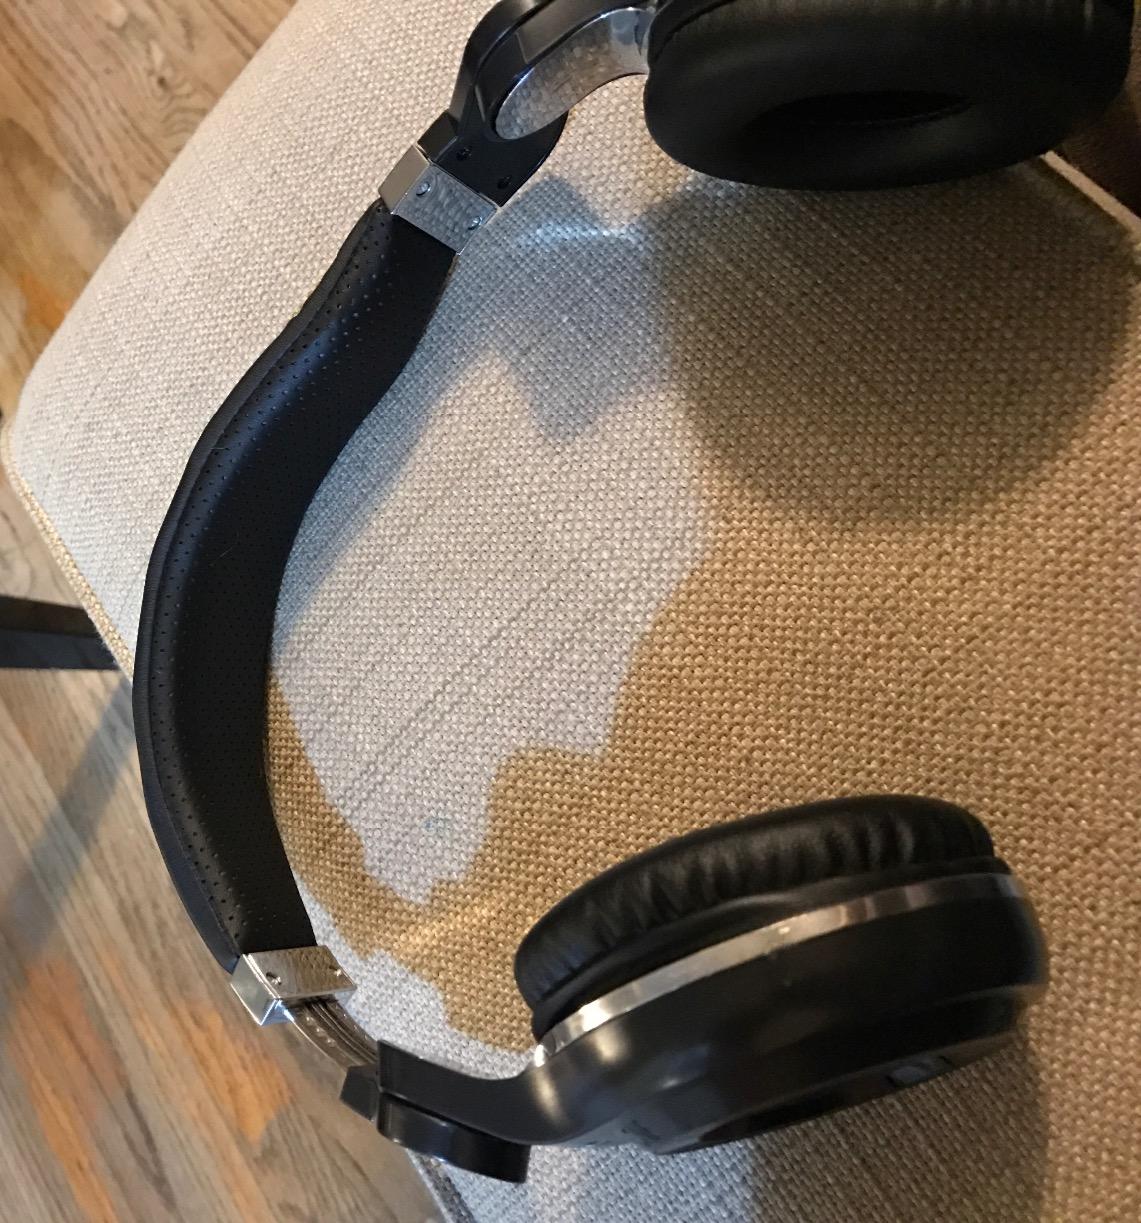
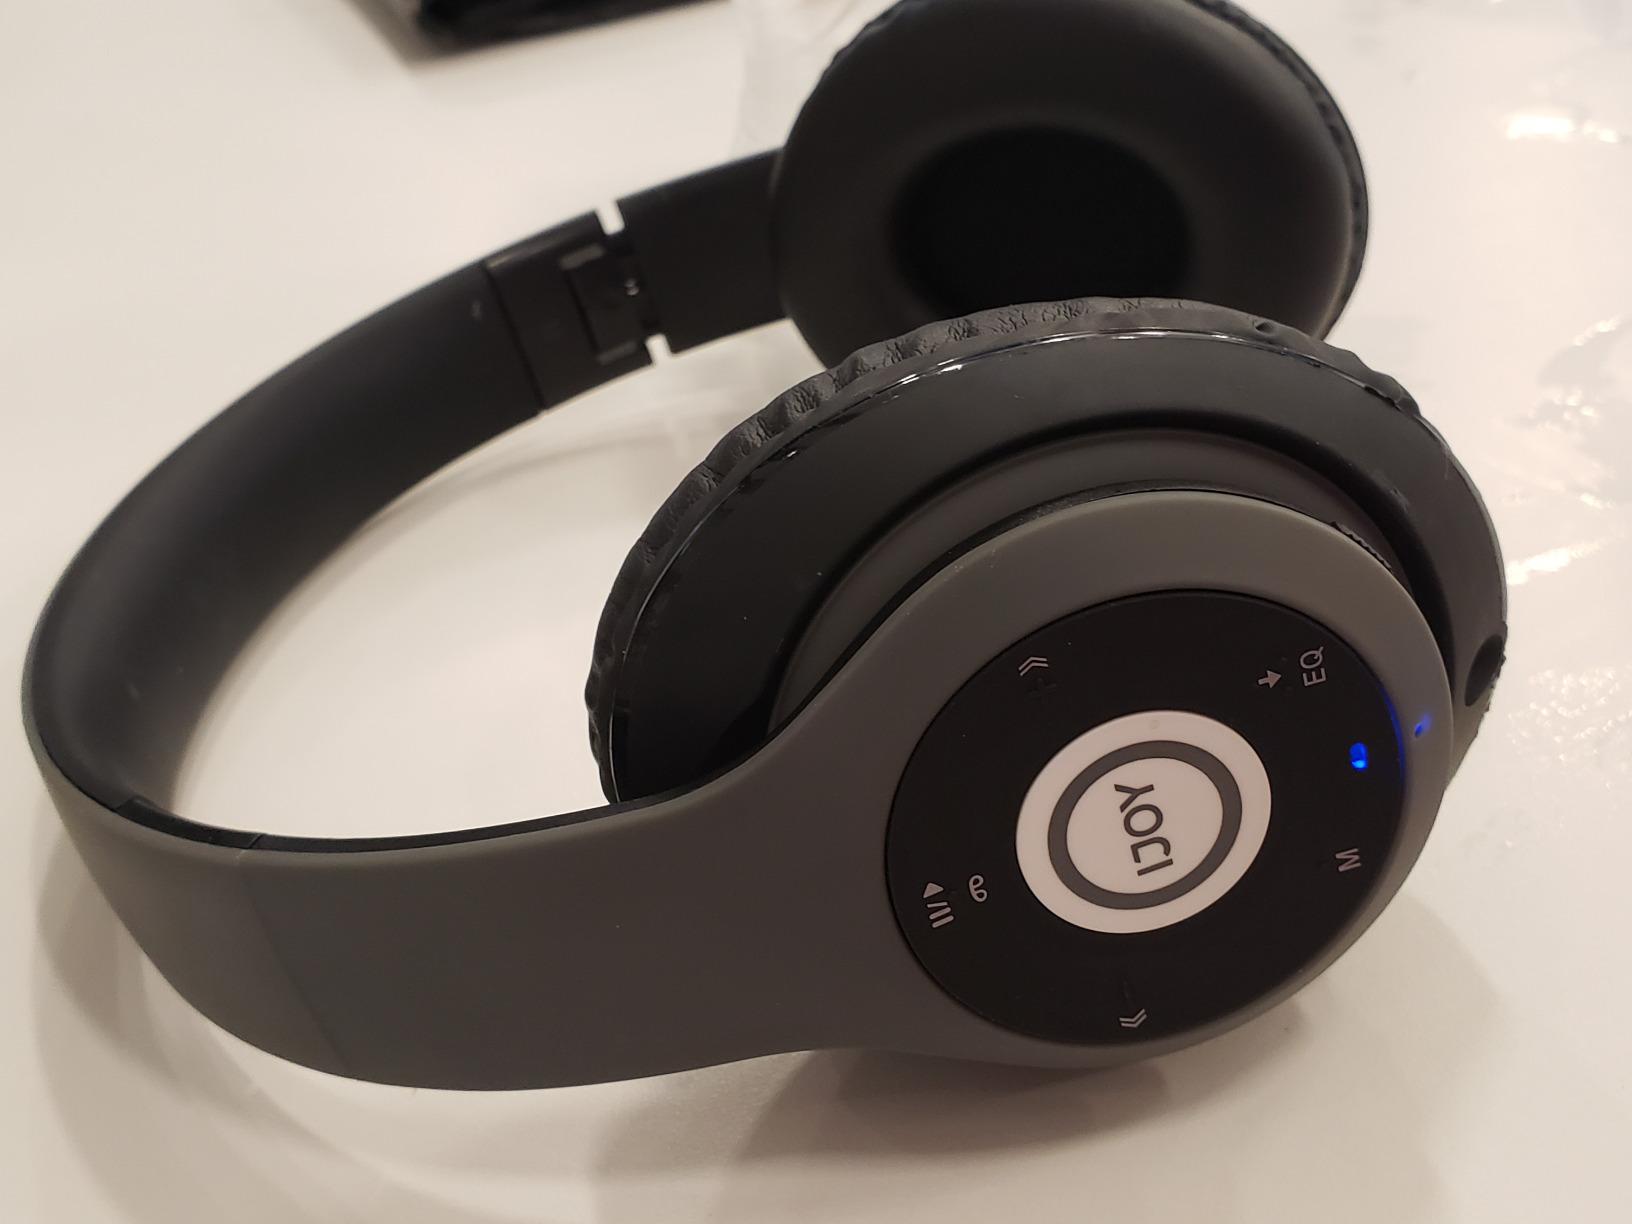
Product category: headphones
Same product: no